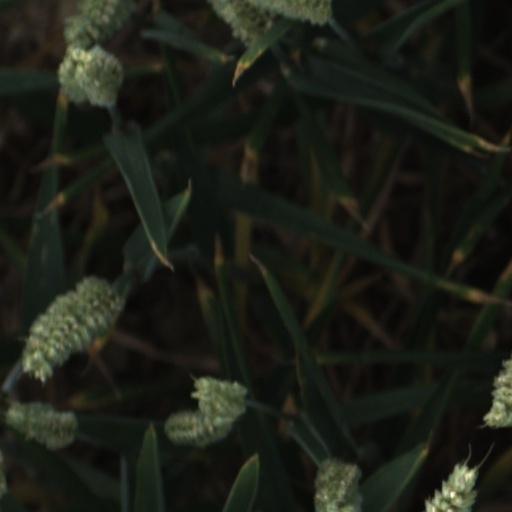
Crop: wheat